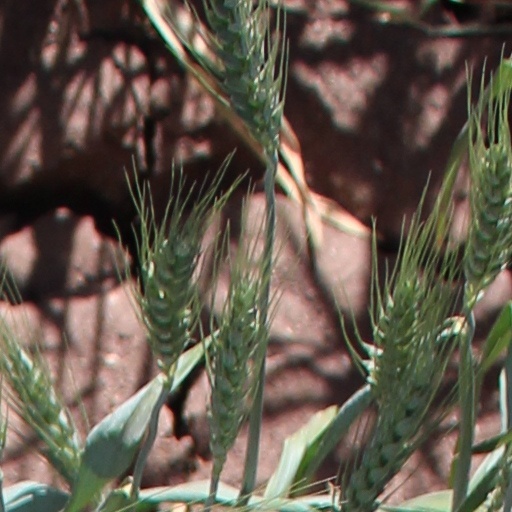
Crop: wheat